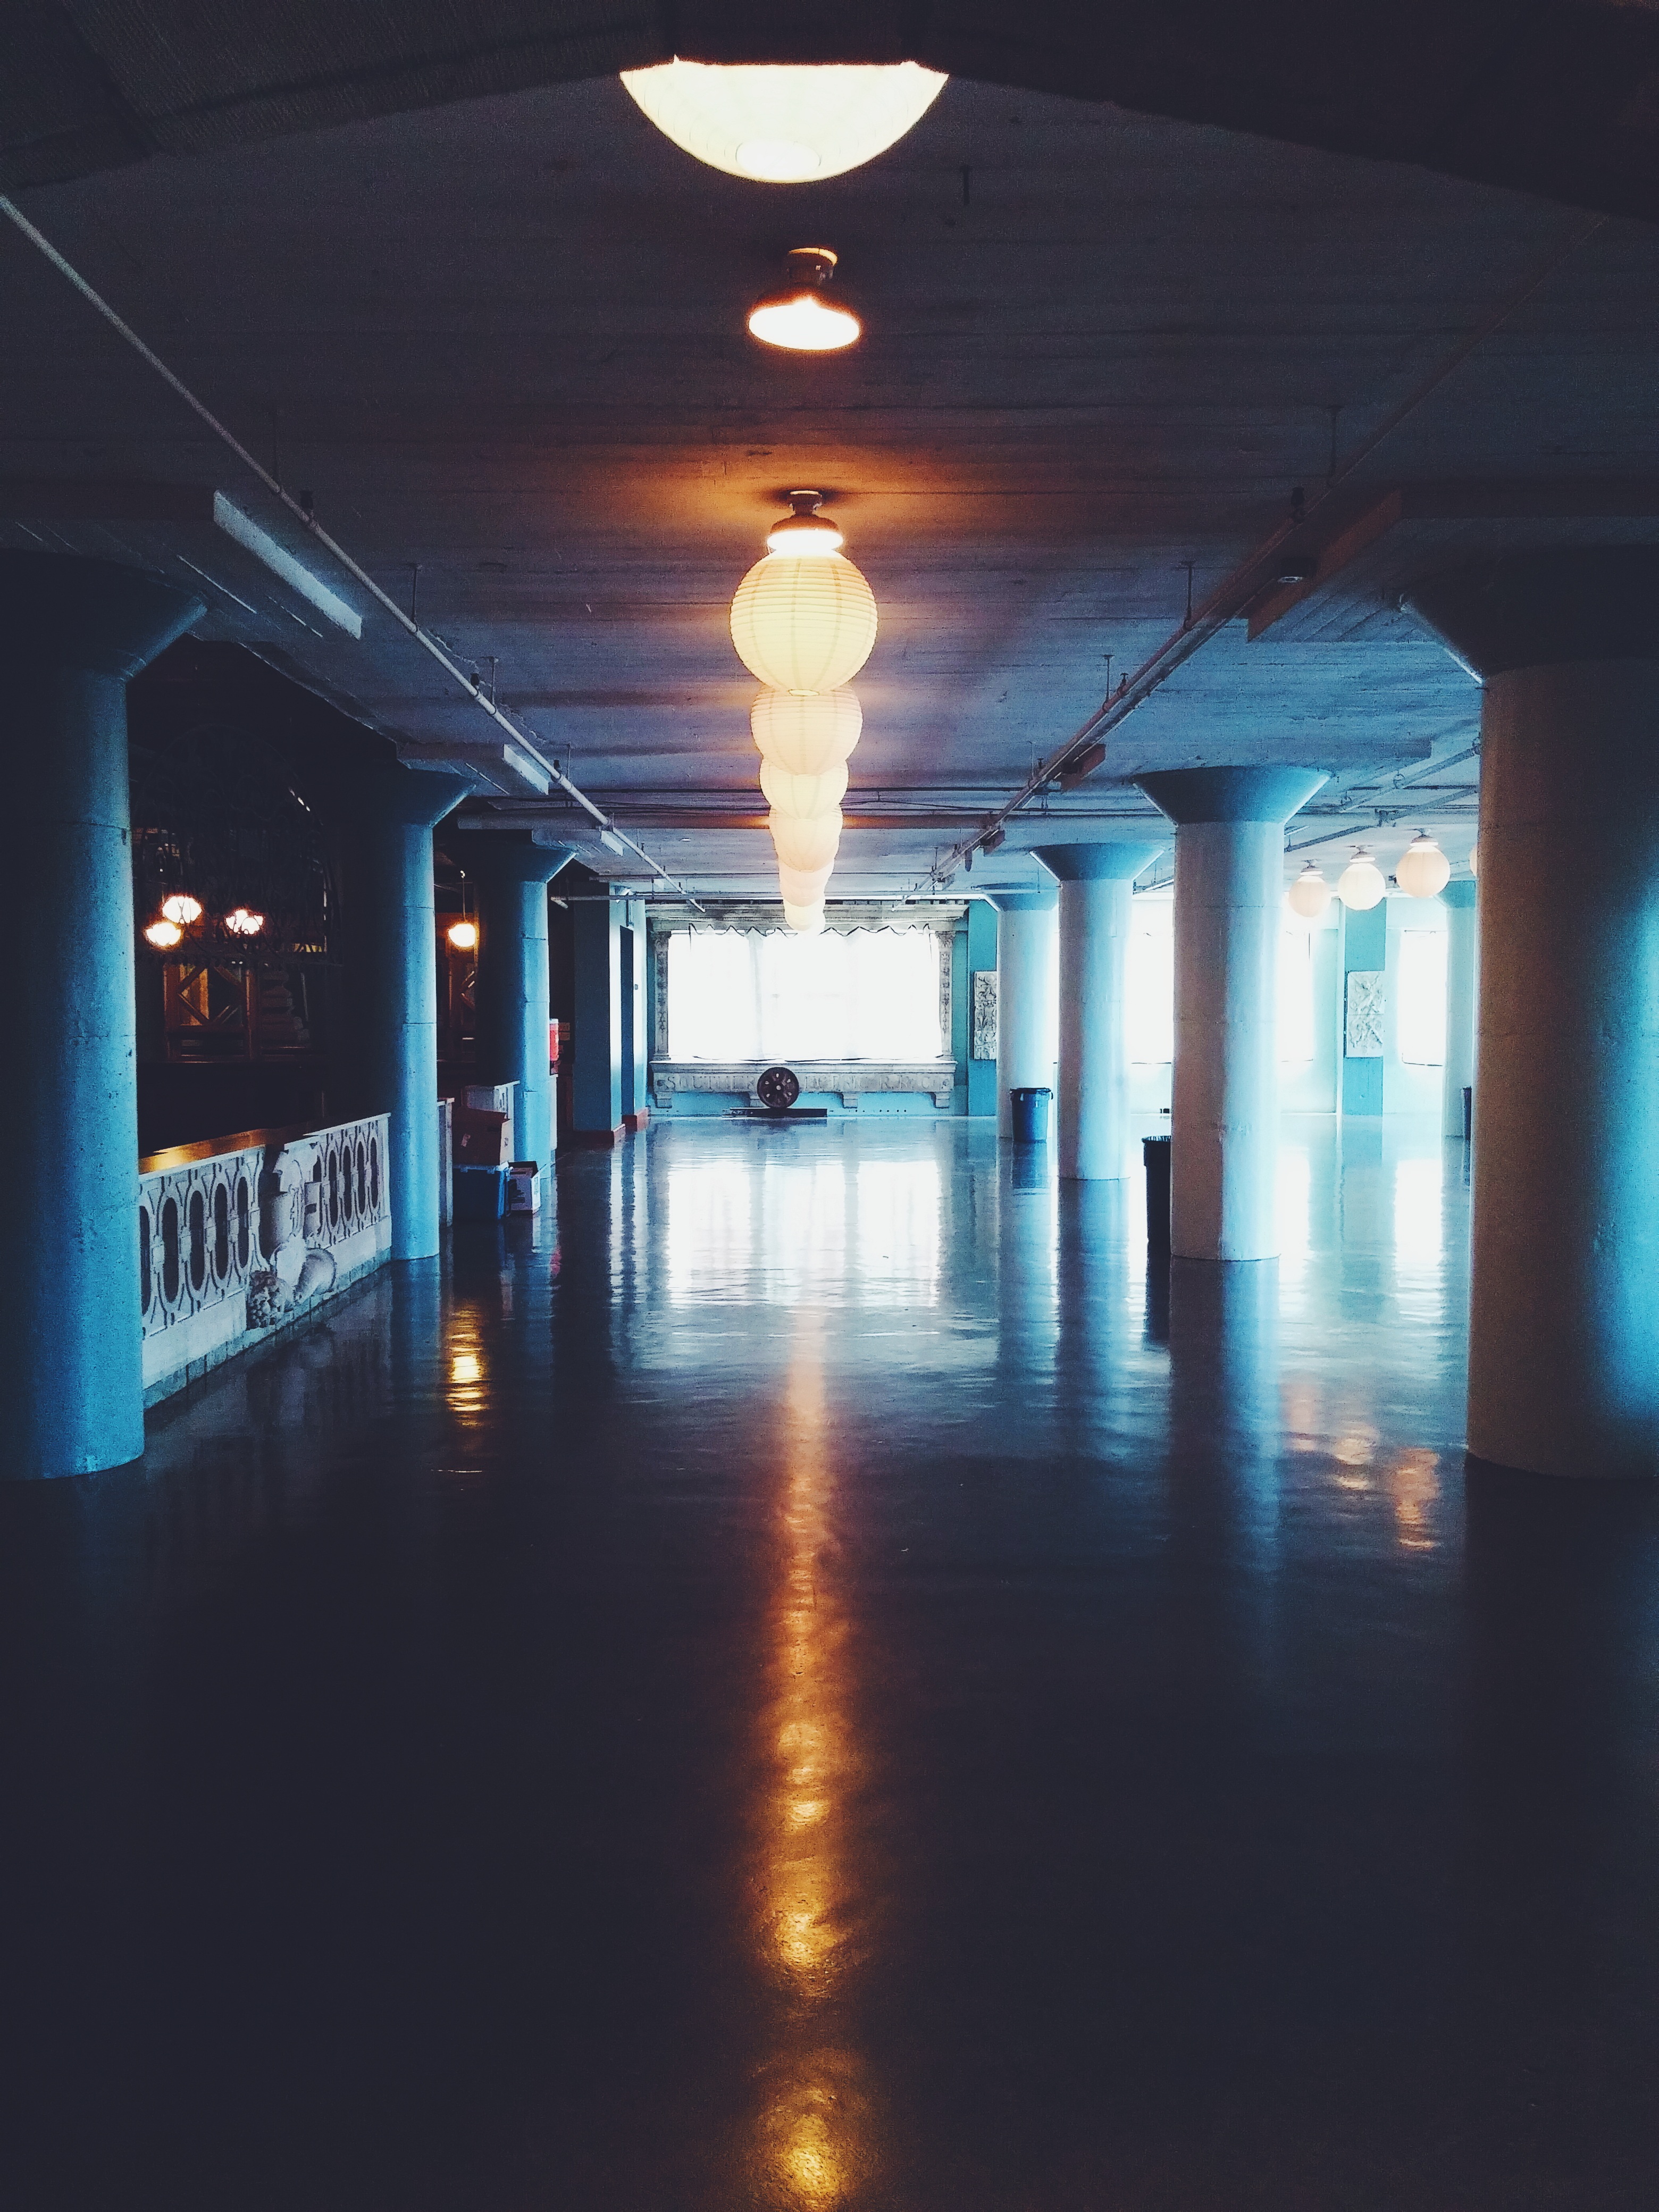
light, night, interior, dark, reflection, hall, blue, lighting, hallway, dim, corridor, haunted, ghostly, eerie